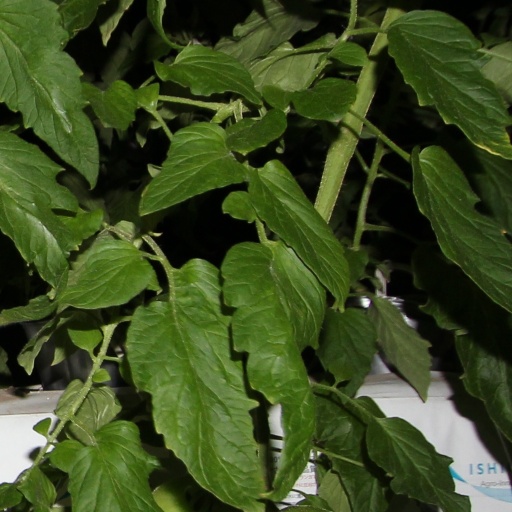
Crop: tomato